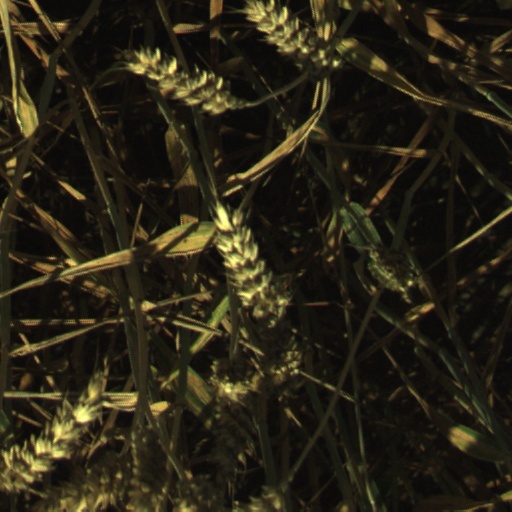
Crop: wheat